C.D. Cobreloa

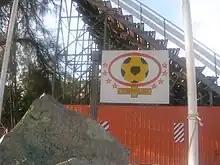
A painting inside the Municipal de Calama of badge of the club with the eight titles won ultil 2004.

The traditional color of Cobreloa is orange, according to president, José Gorrini, the color of the club was selected due to give tribute to Netherlands National Football Team, in the 70's this selection was very popular by players like Johan Cruyff. Also, by commercial reasons this color was selected due obtain travel discounts in the national airline, Ladeco (Línea aérea del Cobre), whose corporative color was orange.The idea for this was thanks to engineer of CODELCO Chuquicamata, Peter Kiefkoff, who accepted the task of managing the club's finances, on the condition that the club would wear the colors of his native country's team.